Kalicharan Sonkar

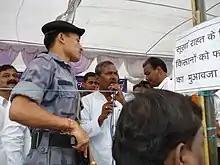

Kalicharan Sonkar is an Indian politician and activist for the Dalit people who is the Leader of Samajwadi Party. He was a co-founder of the Indian Justice Party with his brother Dr. Udit Raj and was State President that party.